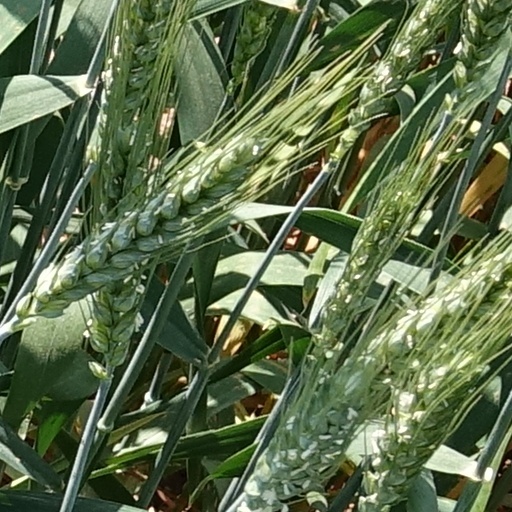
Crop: wheat